Cultural Center of the Philippines

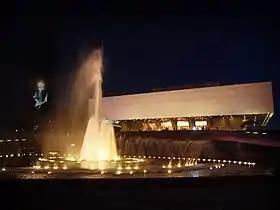
The "Tanghalang Pambansa" in 2012.

Before the turn of the 20th century, artistic performances were primarily held in plazas and other public places around the country. In Manila, the Manila Grand Opera House, constructed in the mid-19th Century, served as the primary venue for many stage plays, operas and zarzuelas and other events of national significance. Conditions improve with the construction of the Metropolitan Theater in 1931 and smaller but adequately equipped auditoriums in institutions like Meralco, Philam Life, Insular Life, Ateneo de Manila University and Far Eastern University. In 1961, the Philippine-American Cultural Foundation started to raise funds for a new theater. The structure, designed by Leandro Locsin, was to be built on a lot in Quezon City. In the meantime in 1965, Imelda Marcos at a proclamation rally in Cebu for her husband's bid for the Presidency, expressed her desire to build a national theater. Marcos would win his election bid and work on the theater started with the issuance of Presidential Proclamation No. 20 on March 12, 1966. Imelda, now the First Lady, persuaded the Philippine-American Cultural Foundation to relocate and expand plans for the still-born theater to a new reclaimed location along Roxas Boulevard in Manila. To formalize the project, President Marcos issued Executive Order No. 30, establishing the Cultural Center of the Philippines and appointing its board of directors. The board would elect Imelda as chairperson, giving her the legal mandate to negotiate and manage funds for the center.